Échevis

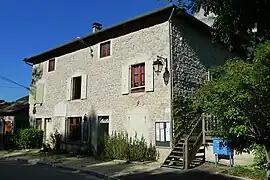
Town hall

Échevis is a commune in the Drôme department in the Auvergne-Rhône-Alpes region in southeastern France.